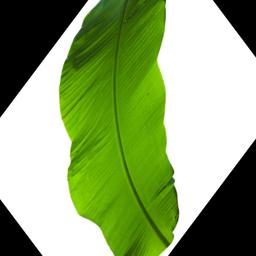
Label: BHIMKOL